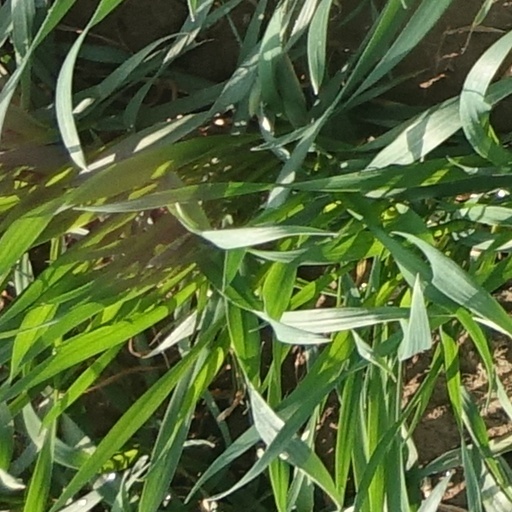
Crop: wheat